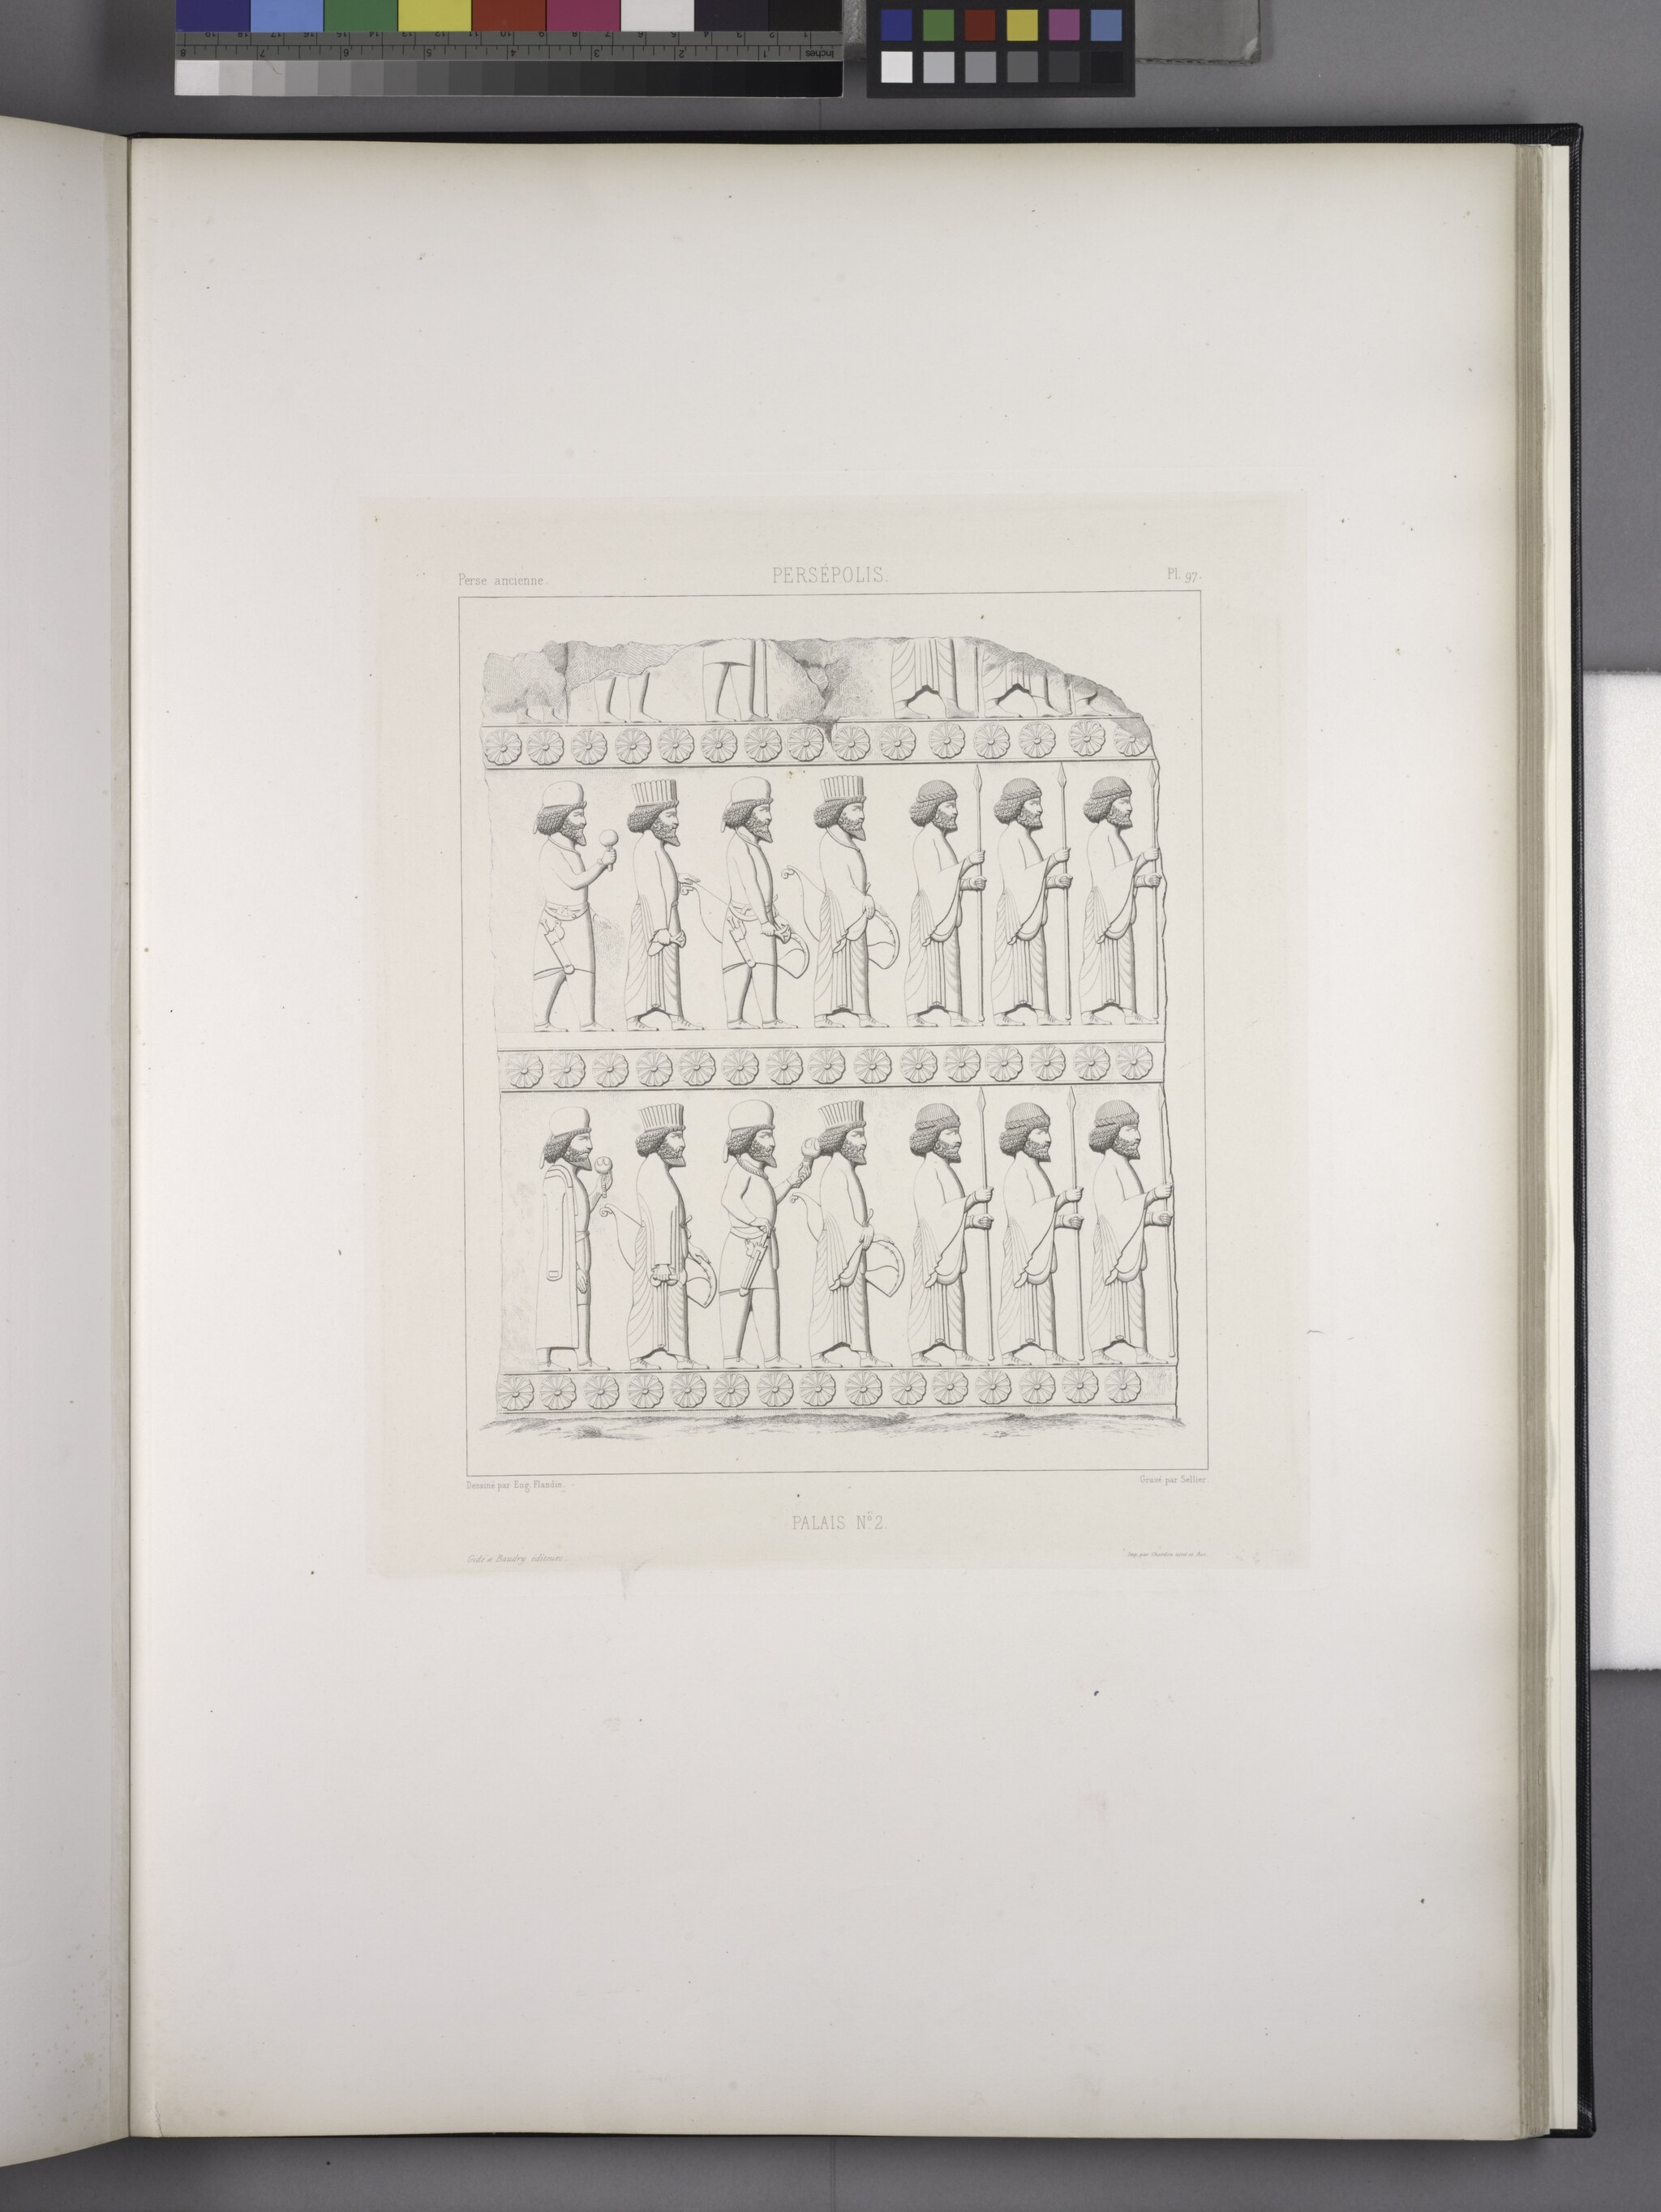
Title: Persépolis. Palais no. 2. Bas-relief du mur de soutènement, à gauche de l'escalier du centre (NYPL b12482496-1542809)
Description: Persépolis. Palais no. 2. Bas-relief du mur de soutènement, à gauche de l'escalier du centre
Date: 1851
Categories: Images uploaded by Fæ, PD-old-100-expired, PD-scan (PD-old-auto-expired), Images from the New York Public Library, CC-PD-Mark, Media needing category review as of 27 October 2016, NYPL General Research Division, Persepolis in the 19th century, Voyage en Perse, PD-old missing SDC copyright status, Illustrations of Apadana of Persepolis, Illustrations of Persepolis